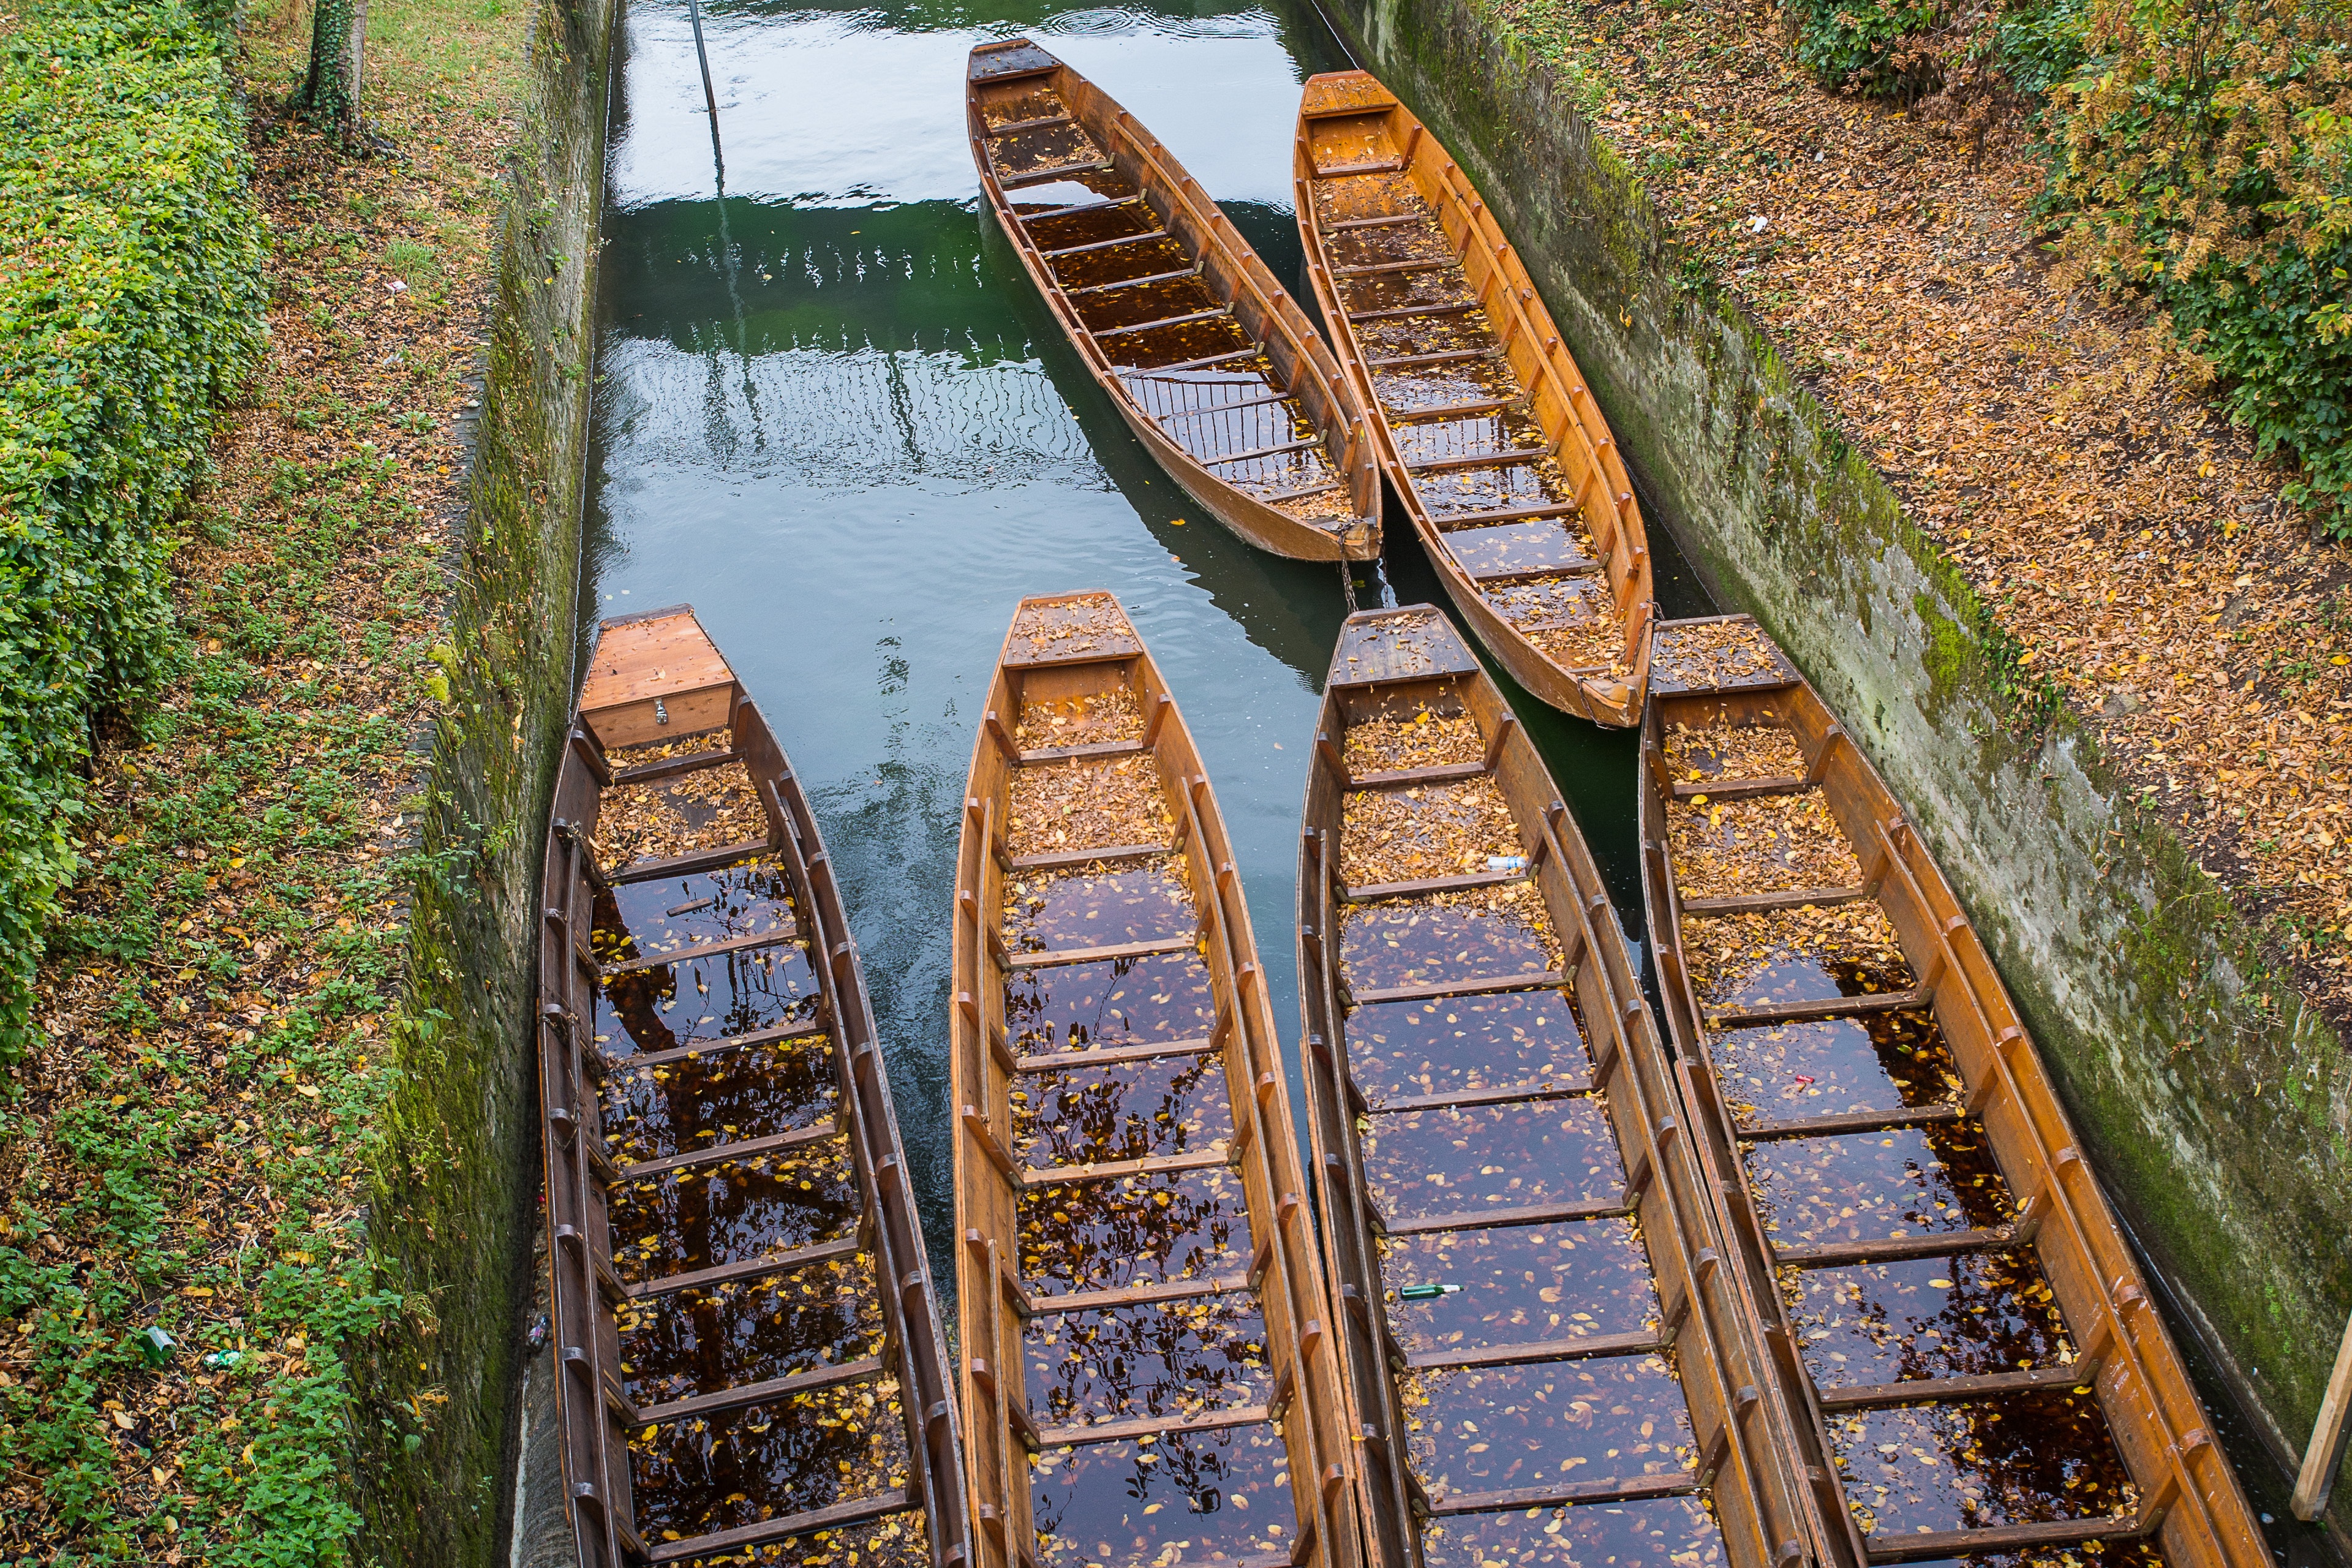
track, bridge, walkway, transport, boot, vehicle, autumn, waterway, danube, ulm, rail transport, kahn, rolling stock, poke kahn